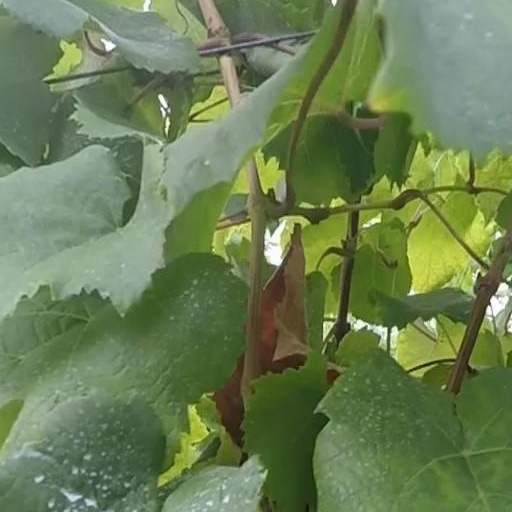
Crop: grape